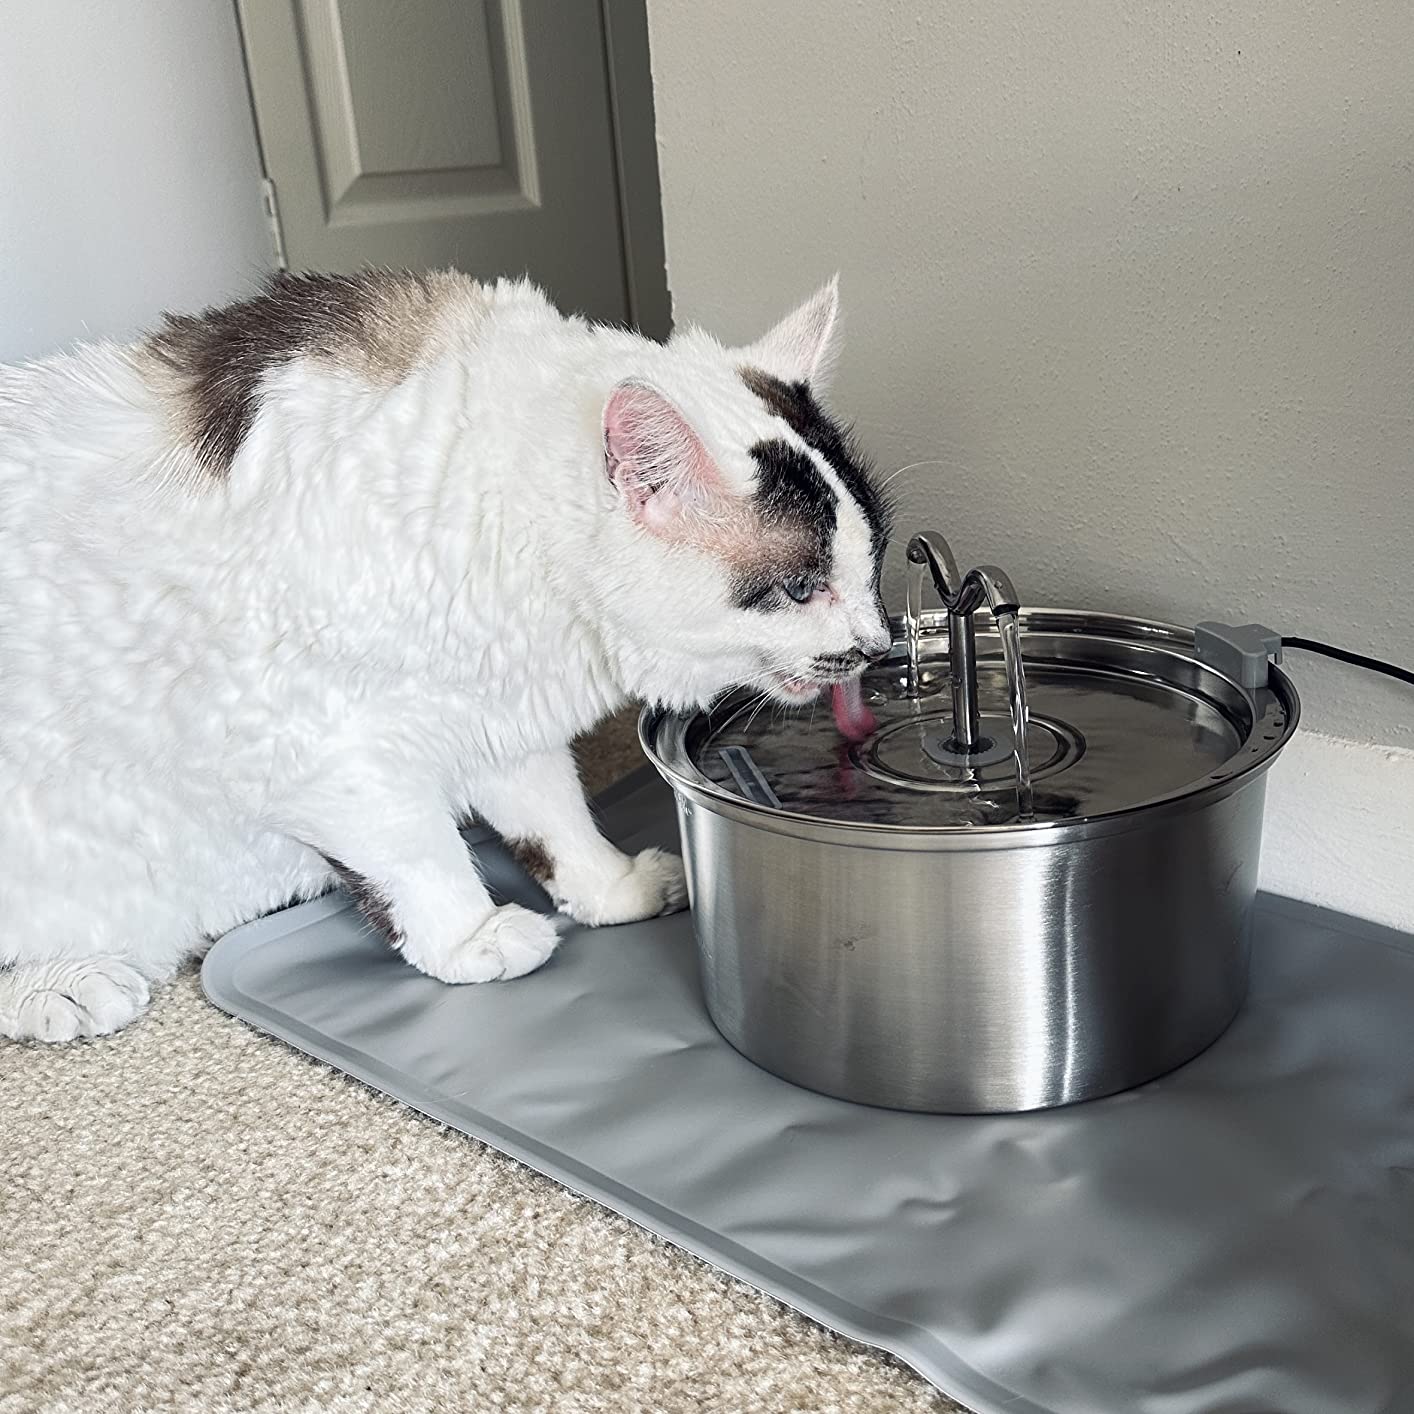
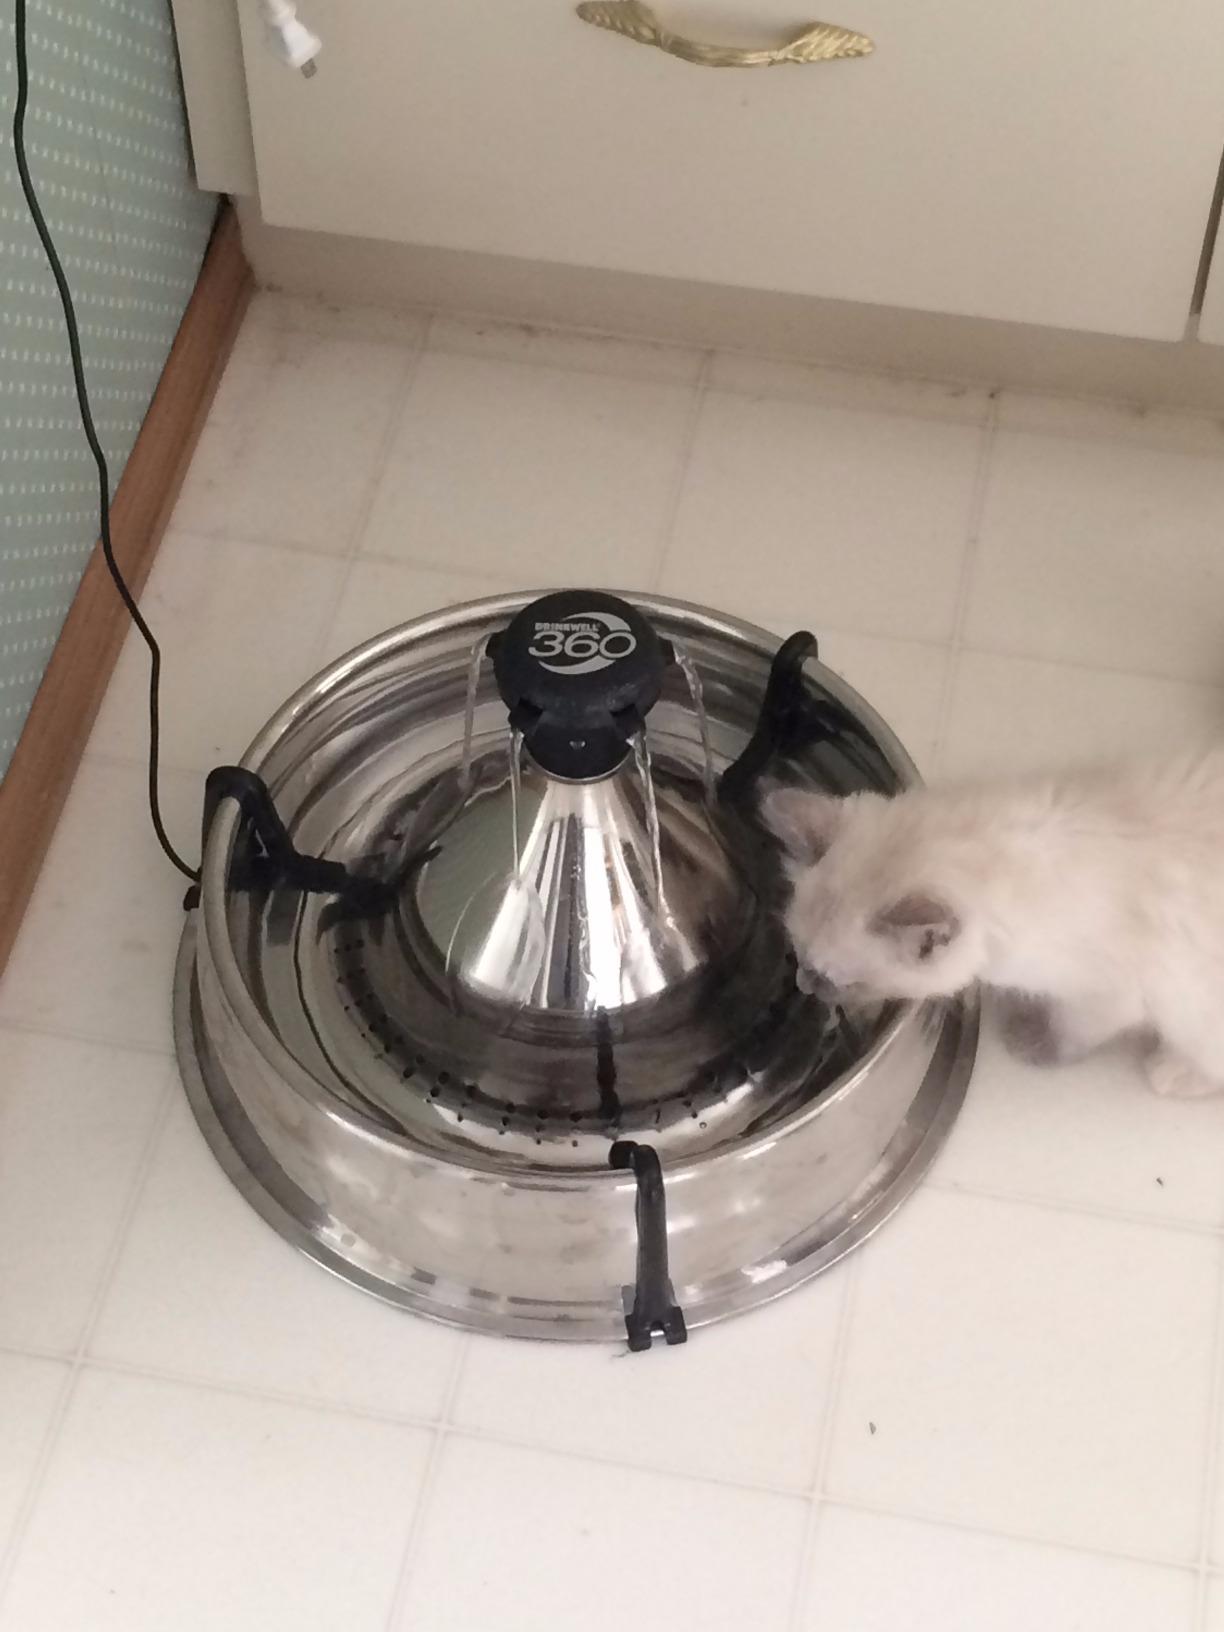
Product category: items_bowl
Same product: no